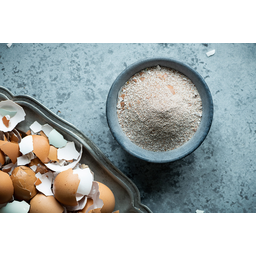
Label: eggshells